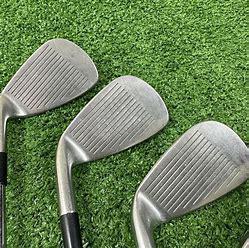
Brand: Mizuno
Model: 100